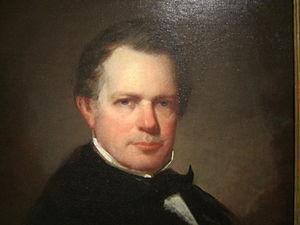
William Gilmore Simms était un écrivain et homme politique américain originaire du sud des États-Unis.